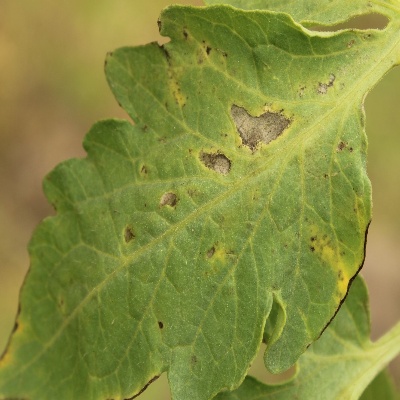
Crop: Tomato
Condition: septoria leaf spot